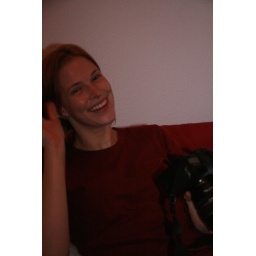
Kristen, the girl that owns the flat I'm living in now. She has red hair and is american